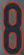
Number: 8